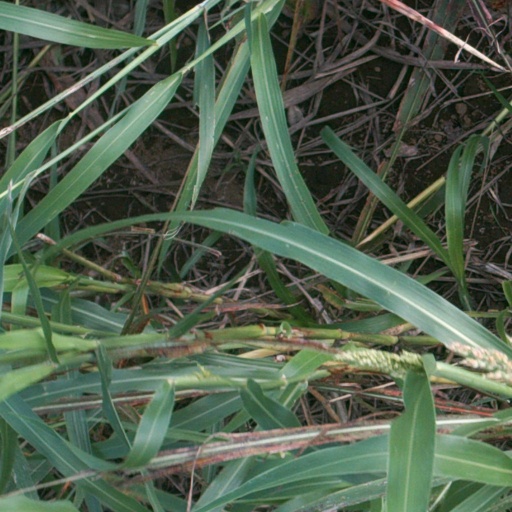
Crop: sorghum